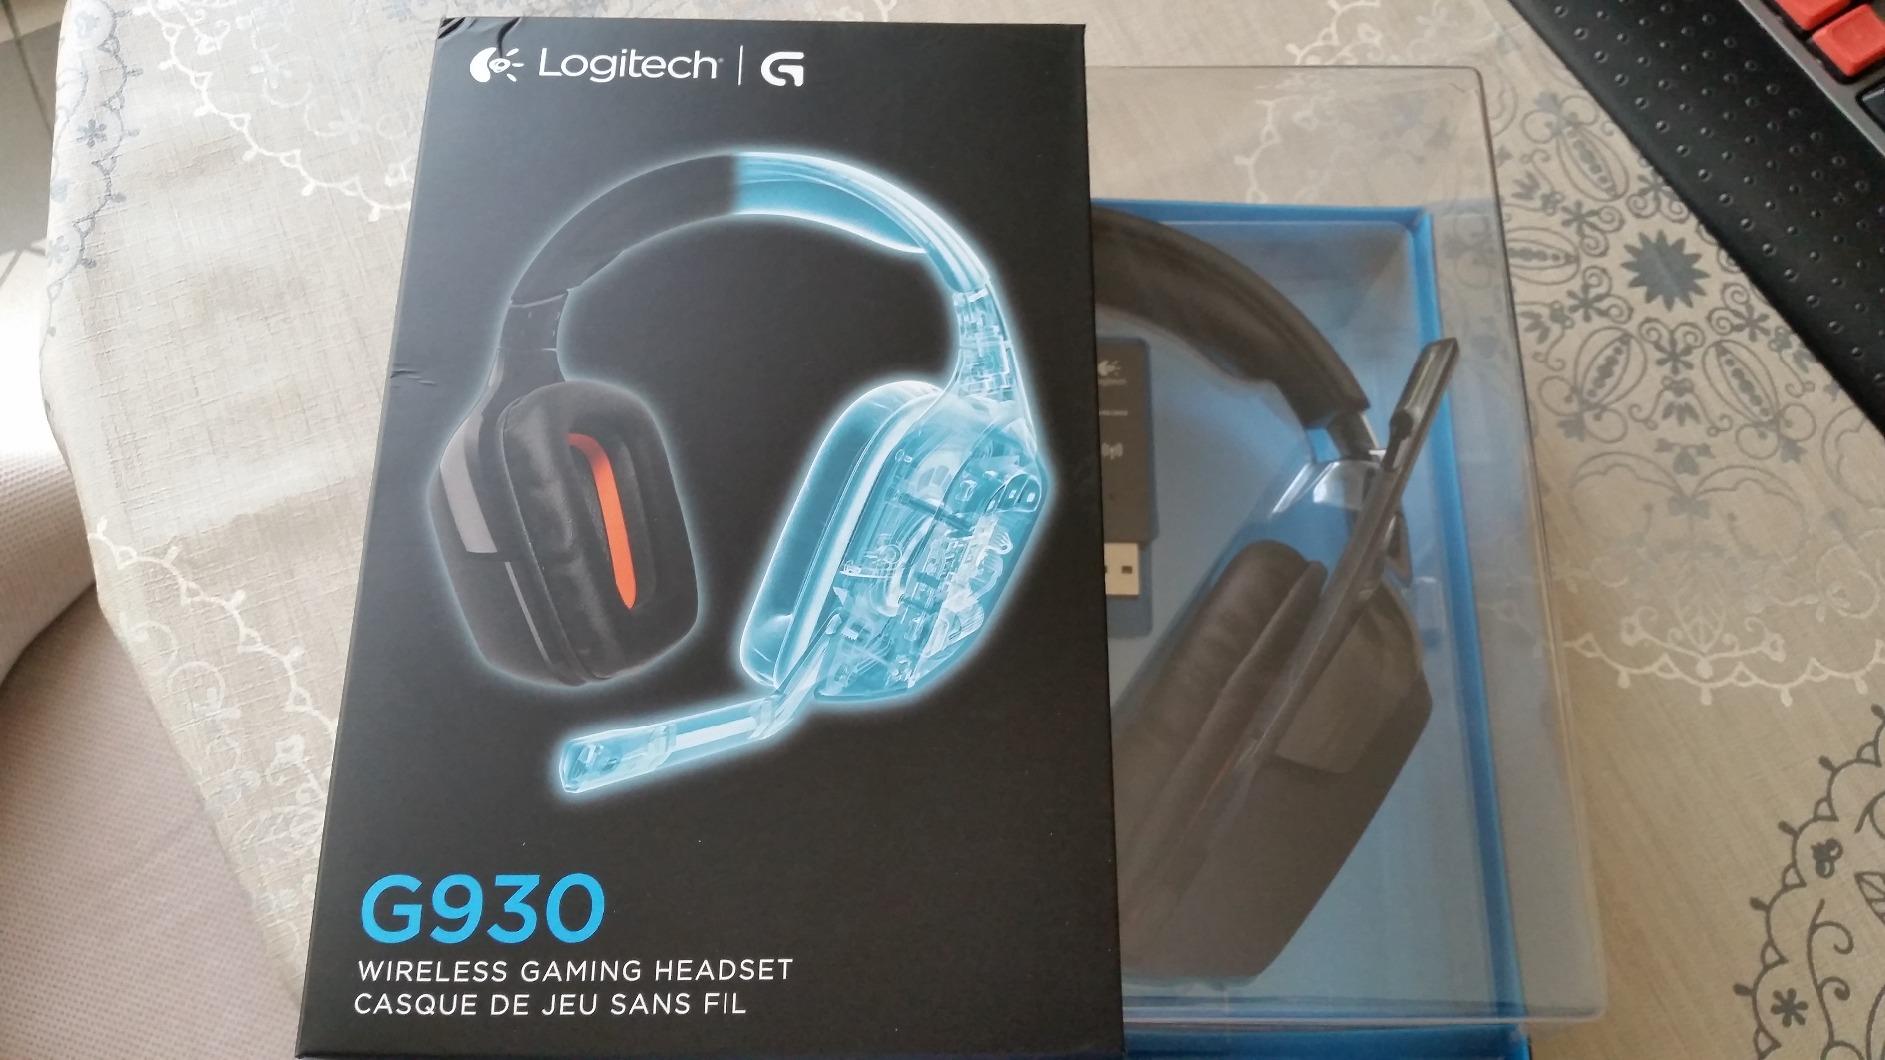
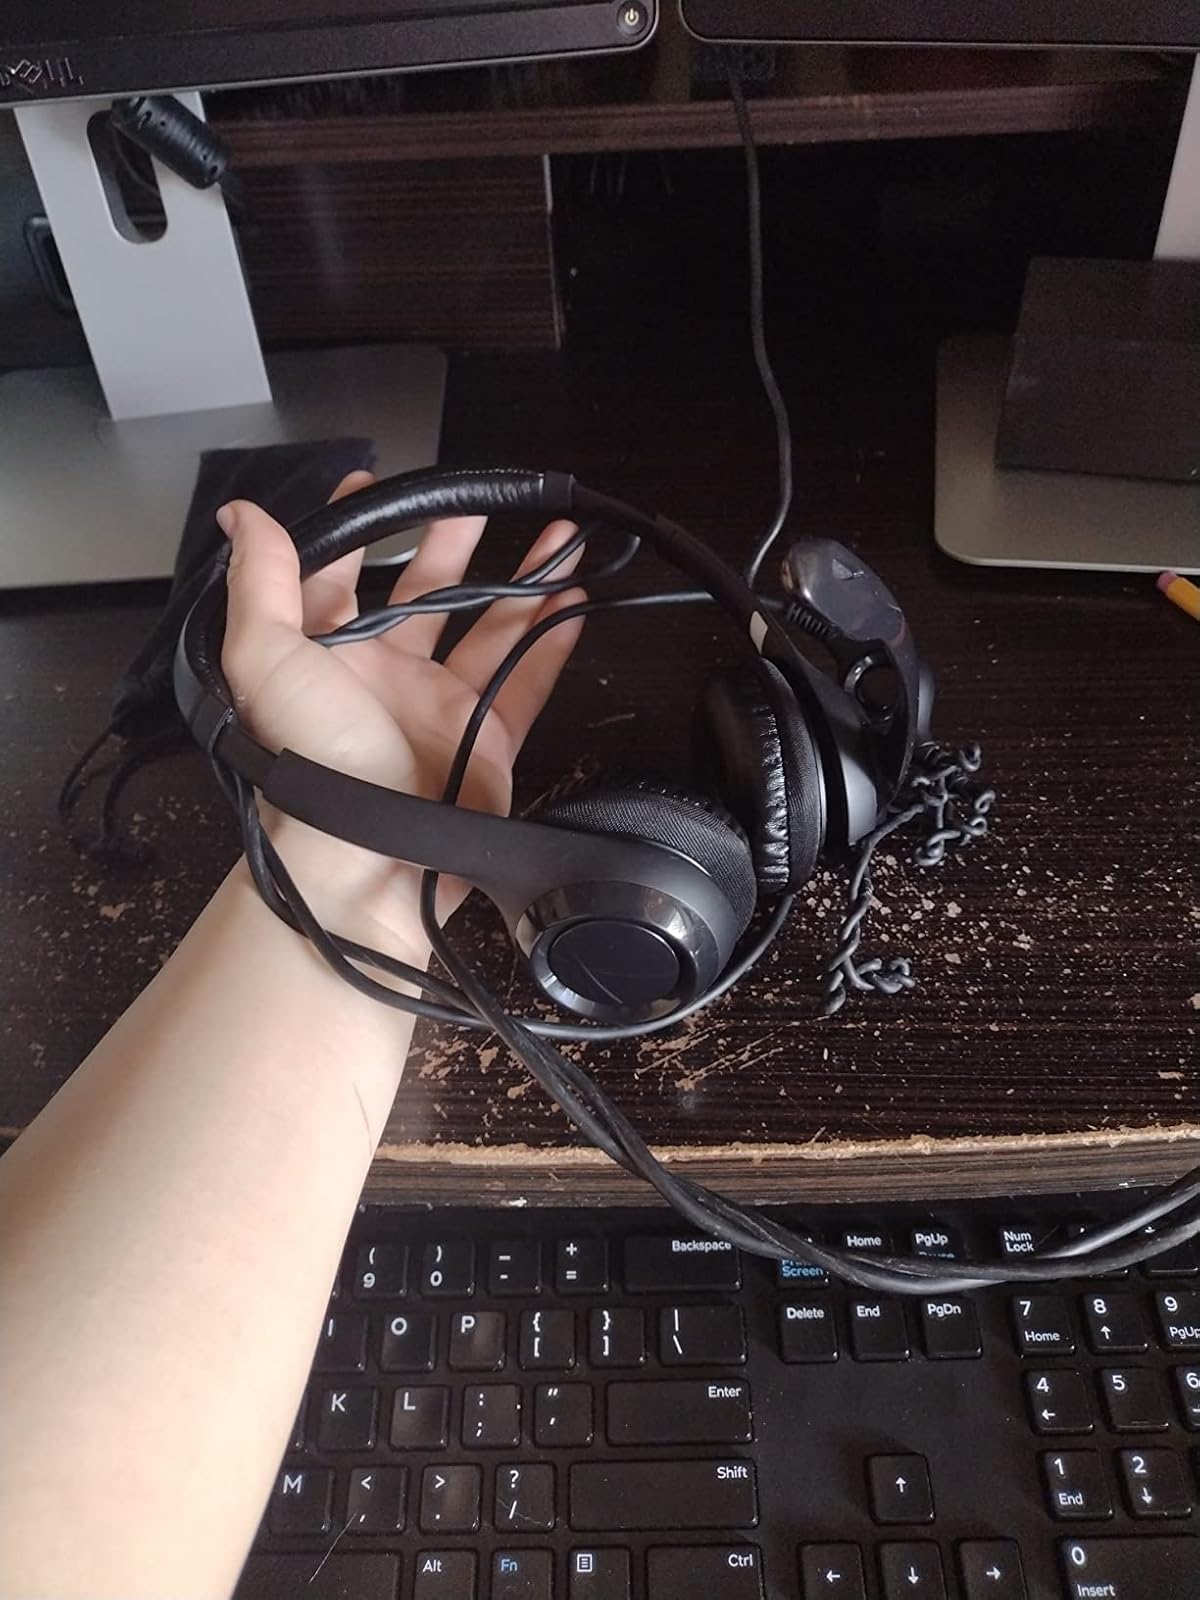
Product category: headphones
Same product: no